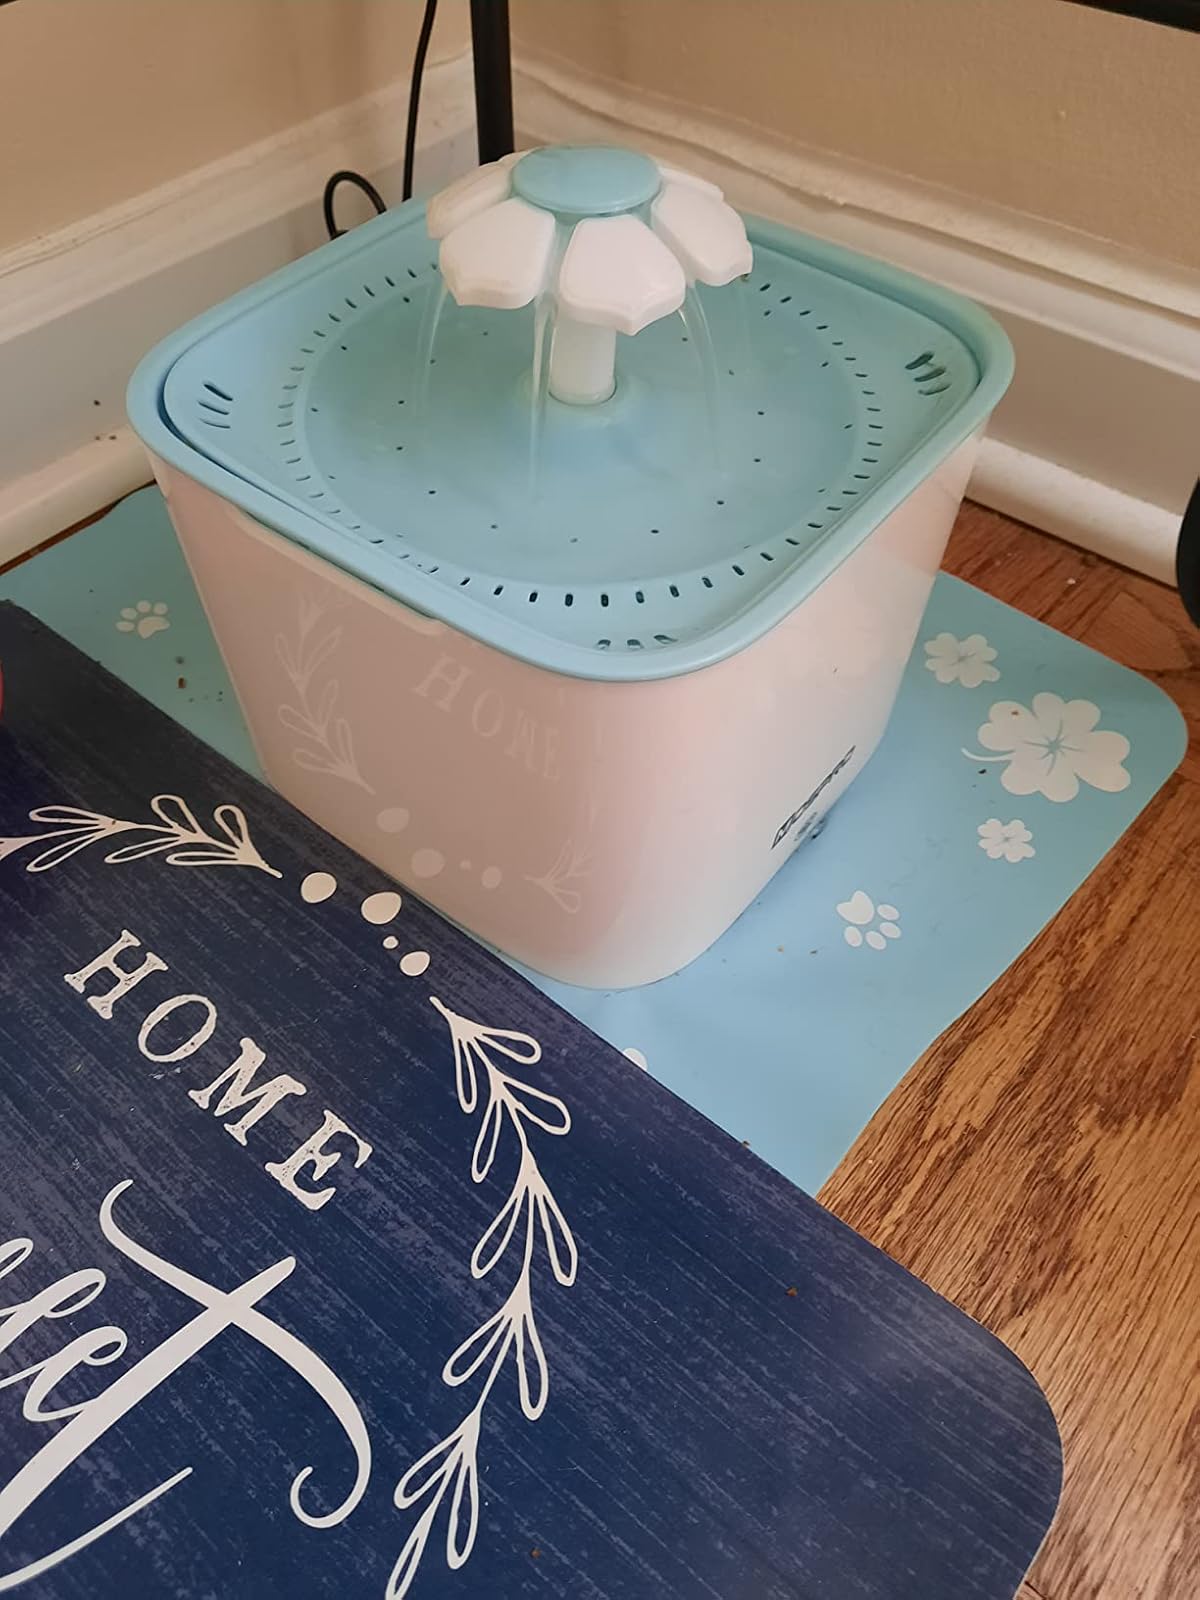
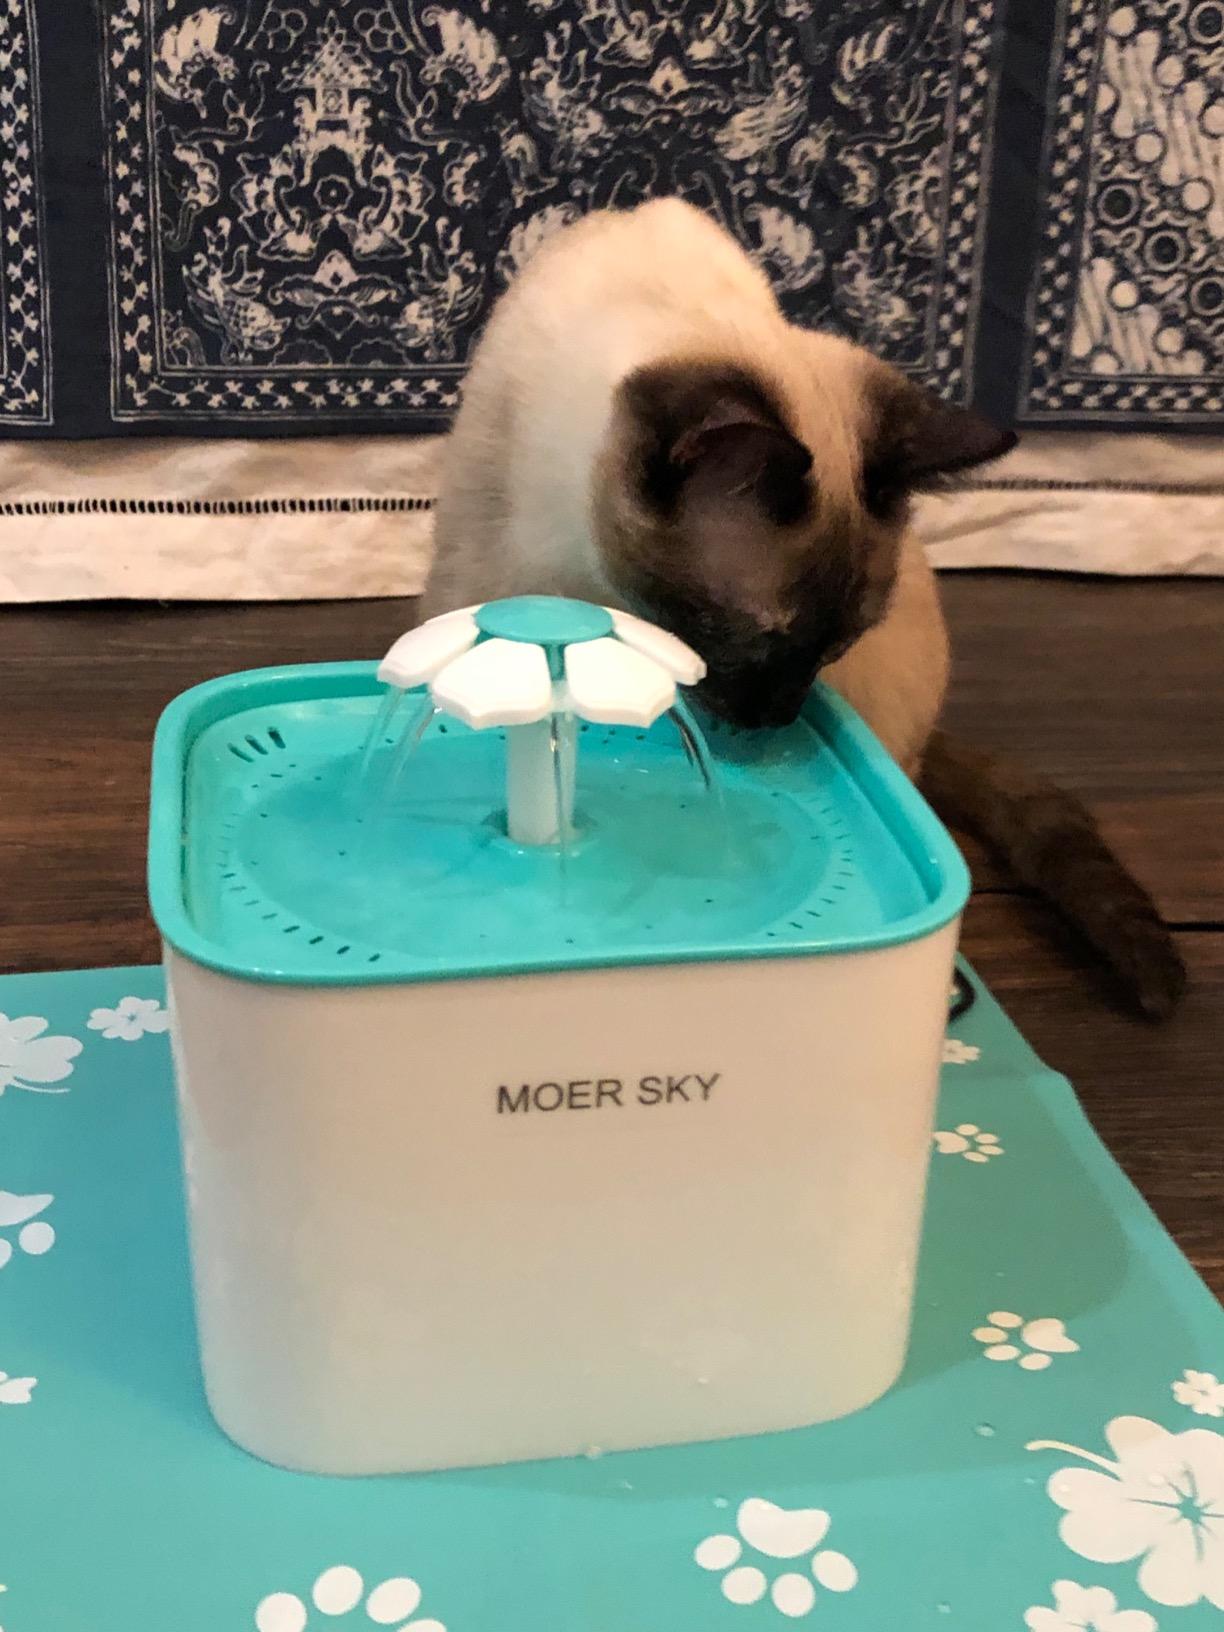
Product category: items_bowl
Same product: no